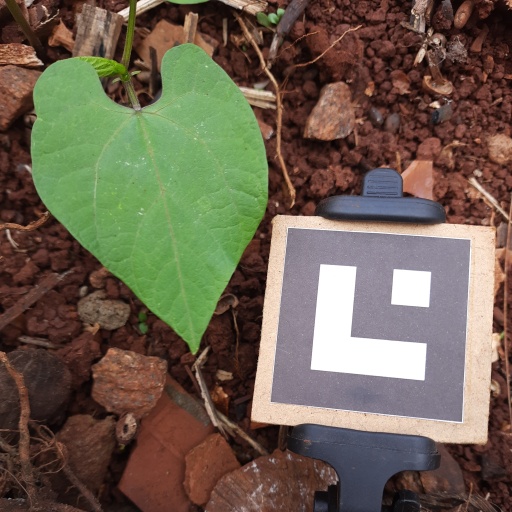
Observations: wavy surface, no eating holes, under shade